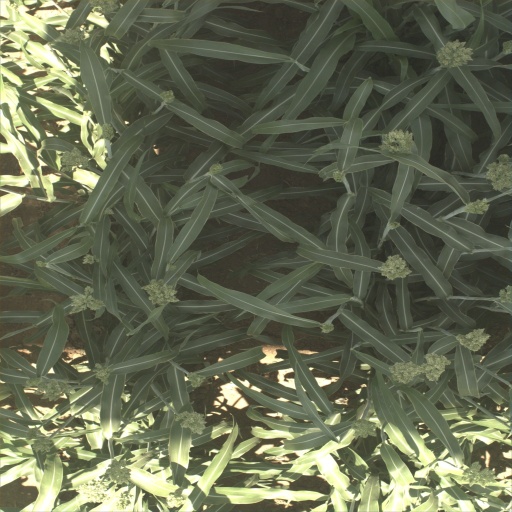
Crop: sorghum